Farmworker

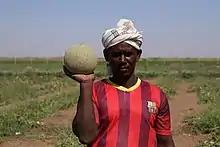
Sudanese farmer reviews cantaloupe production, south of Khartoum.

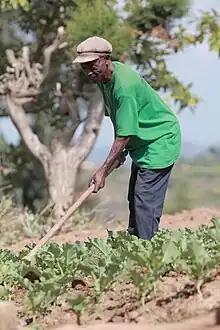
A Rwandan farmworker

Agricultural labor is often the first community affected by the human health impacts of environmental issues related to agriculture, such as health effects of pesticides or exposure to other health challenges such as valley fever. To address these environmental concerns, immigration challenges and marginal working conditions, many labor rights, economic justice and environmental justice movements have been organized or supported by farmworkers.